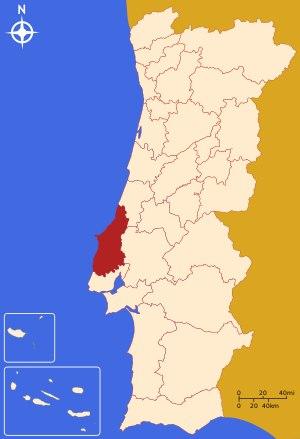
L'Ouest est une des 30 sous-régions statistiques du Portugal.
La pêra Rocha do Oeste est l'appellation d'origine d'une poire de la variété de poirier rocha cultivé dans la région de Oeste au Portugal. Cette appellation est préservée via une Appellation d'origine protégée.